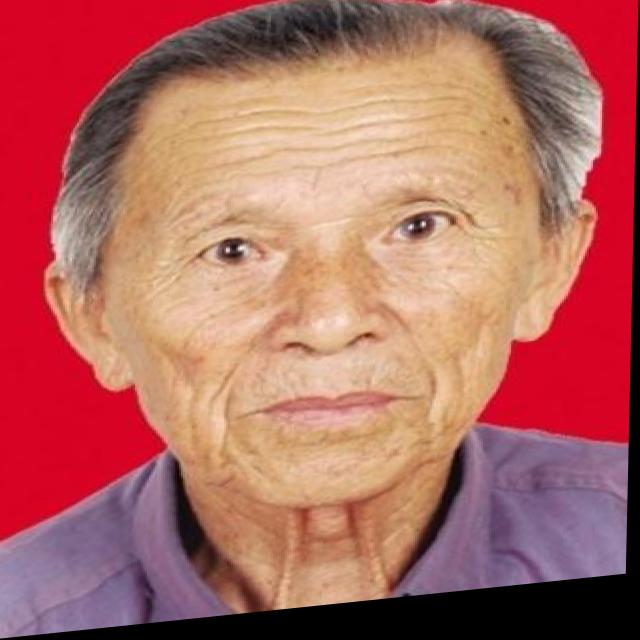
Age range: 65+